Juan de los Santos Madriz y Cervantes

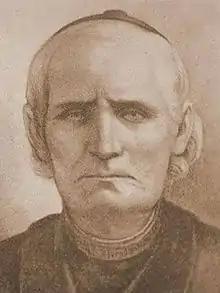
Juan de los Santos Madriz y Cervantes

He was born in Bagaces, Costa Rica, on 1 November 1785. His parents were Jose Francisco Garcia and Maria Candelaria Madriz Cervantes Ramirez.